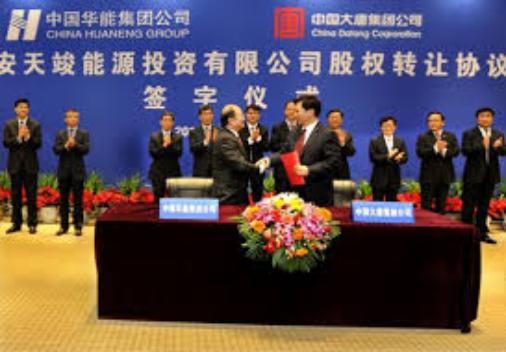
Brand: HuaNeng
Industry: Others